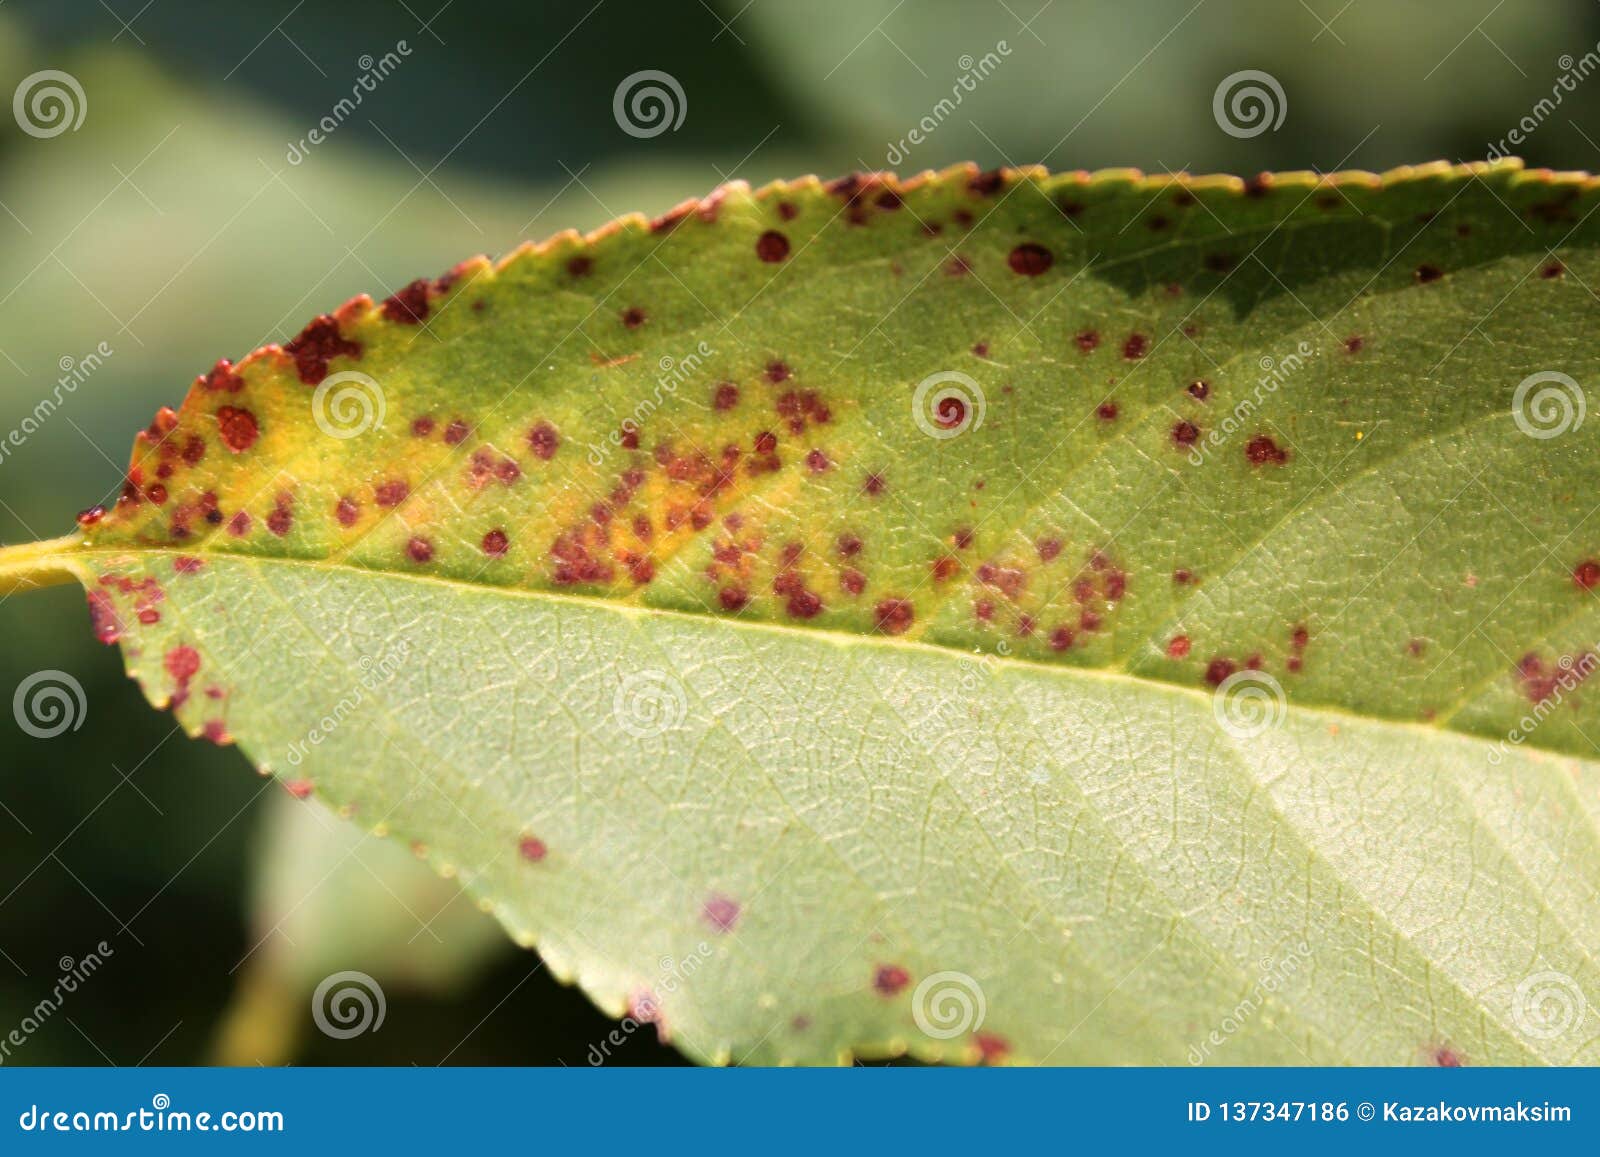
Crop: cherry
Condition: spot